Xiaomi M365

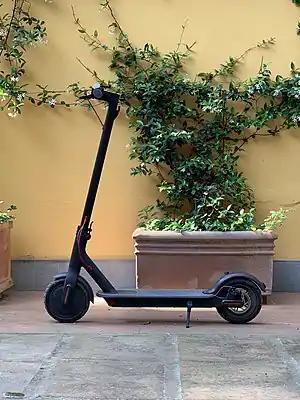
Black Xiaomi M365

Xiaomi M365 or Mi Electric Scooter is a consumer e-scooter by the Chinese electronics company Xiaomi. Released in December 2016, it debuted three months before the dockless rental scooter operator Bird commenced service. The M365 is the model used for the original Bird rental scooters.